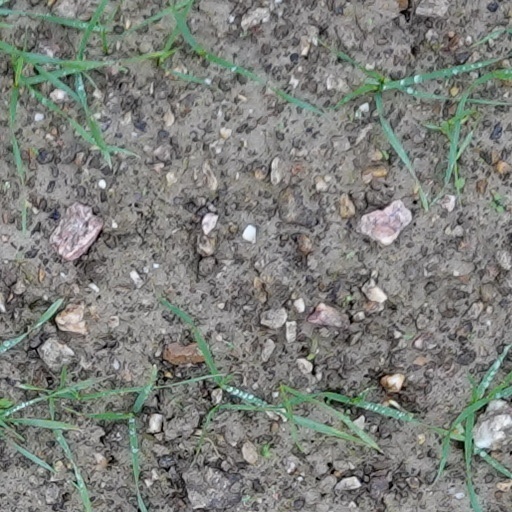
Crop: wheat